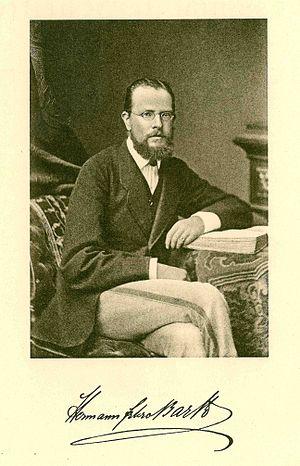
Hermann von Barth, né en 1845 et mort en Angola en 1876, est un alpiniste, géologue et botaniste allemand, précurseur de l'alpinisme sans guide et explorateur des Alpes calcaires du Nord.